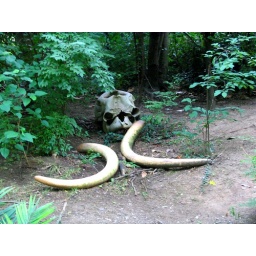
elephant skull and tusks - in a bird exhibit. you really have to wonder...